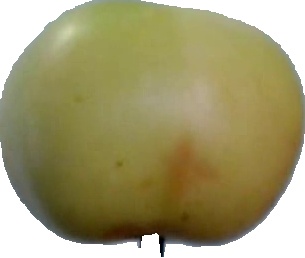
Label: apple_6